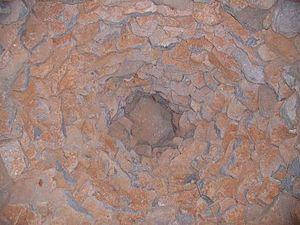
Voûte en encorbellement d'une cabane en pierre sèche, département de l'Hérault, France.
Une capitelle est une cabane en pierre sèche, c’est-à-dire sans mortier, servant autrefois d'abri temporaire à de petits propriétaires, à leurs outils et à leurs produits agricoles dans les anciennes garrigues des villes du département du Gard. Cette appellation vernaculaire, à l'origine strictement nîmoise, a été reprise, dans le courant du XXᵉ siècle, par des érudits étudiant de semblables constructions dans les départements voisins.